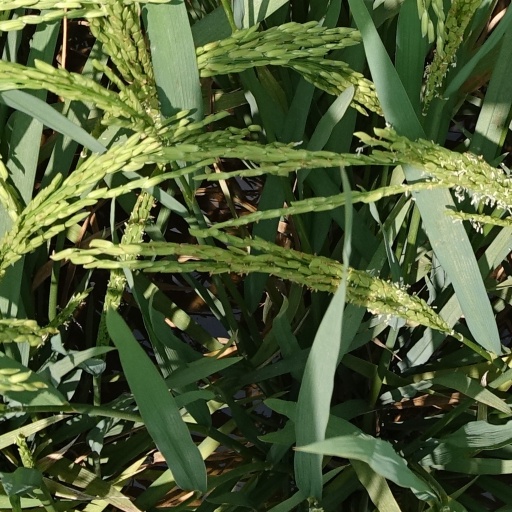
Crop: rice